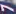
Number: 7